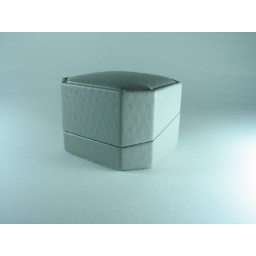
Studio Lighting, Indoors. The gray box starts blending in with the white background :-(